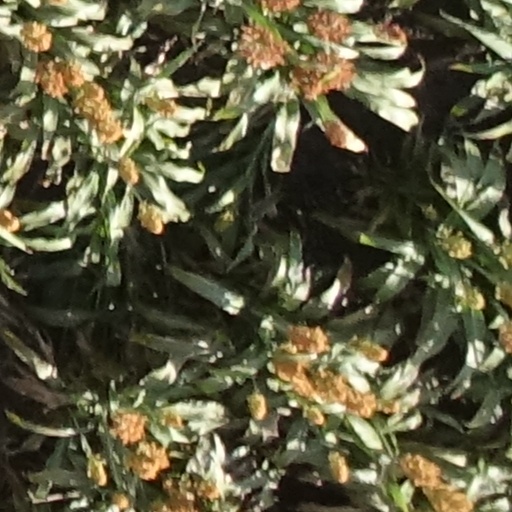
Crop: sorghum